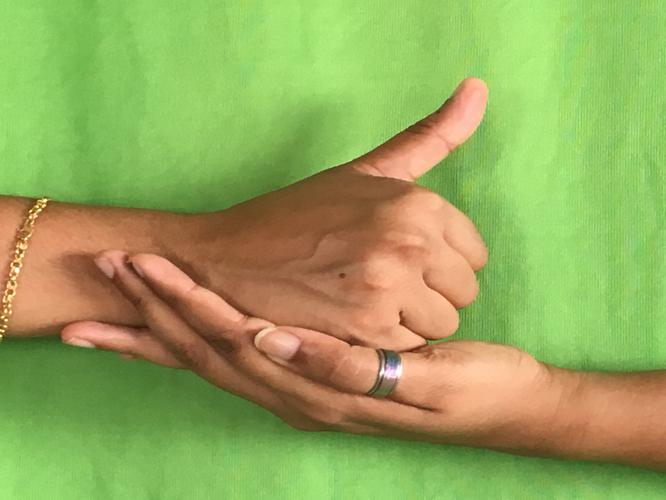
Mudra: Shivalinga
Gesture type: double_hand